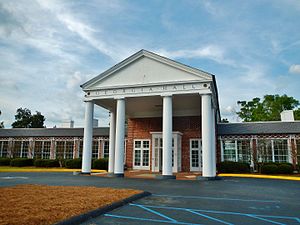
Roosevelt Warm Springs Institute for Rehabilitation
Georgia Hall ved Roosevelt Warm Springs Institute for Rehabilitation
Roosevelt Warm Springs Institute for Rehabilitation er et behandlingscenter for poliopatienter, der blev grundlagt i 1927 i Warm Springs, Georgia af den senere amerikanske præsident Franklin D. Roosevelt og filantropen Basil O'Connor. I 1921 fik Roosevelt en lammende sygdom, som på daværende tidspunkt blev diagnosticeret som polio, og mistede førligheden i sine ben. Han grundlagde instituttet efter at have hørt om en dreng, som genvandt førligheden i sine ben ved en behandling, der blev kendt som hydroterapi, som involverer brugen af vand til lindring af smerter og behandling af sygdomme. Driften af instituttet blev betalt af Foundation for Infantile Paralysis, som senere blev til March of Dimes. Warm Springs instituttet behandler nu omkring 100 patienter årligt.